John Milton Thayer

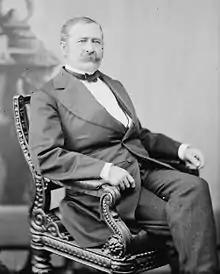
Thayer, between 1865 and 1880

John Milton Thayer (January 24, 1820March 19, 1906) was a general in the Union Army during the American Civil War and later a United States Senator from Nebraska, Governor of Wyoming Territory, and Governor of Nebraska.